Cassette tape

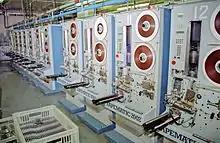
Tapematic 2002 audio cassette loaders, used to wind (load) magnetic tape from tape reels (pancakes) in the machine into empty cassette tape shells (known as C-0s or C-Zeros). The C-0s have just leader which is cut into two and the tape is attached to the leader, then wound.

Tape length usually is measured in minutes of total playing time. Many of the varieties of blank tape were C60 (30 minutes per side), C90 (45 minutes per side) and C120 (60 minutes per side). Maxell makes 150-minute cassettes (UR-150) - 75 minutes per side. The C46 and C60 lengths typically are thick, but C90s are and (the less common) C120s are just thick, rendering them more susceptible to stretching or breakage. Even C180 tapes were available at one point.